COVID-19 pandemic in South Carolina

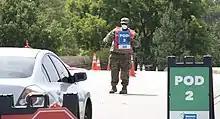
South Carolina National Guard directs traffic at Richland County testing site.

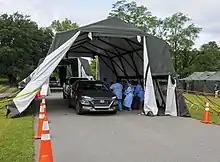
South Carolina National Guard provides tents in support of mobile testing site.

South Carolina has been criticized for lagging behind other states in COVID-19 testing and on May 11, 2020, was ranked last for its testing rate per one million people; however, by July 12, it was ranked 35 out of the fifty states and District of Columbia in one ranking and 44th out of 50 states trying to reach a minimum level of testing needed to reduce the spread of COVID-19. On May 11, 2020, DHEC initiated a plan to test all nursing home residents and staff for COVID-19 by the end of the month. Current testing includes approximately 25% by the Public Health Laboratory and additional testing implemented by private laboratories